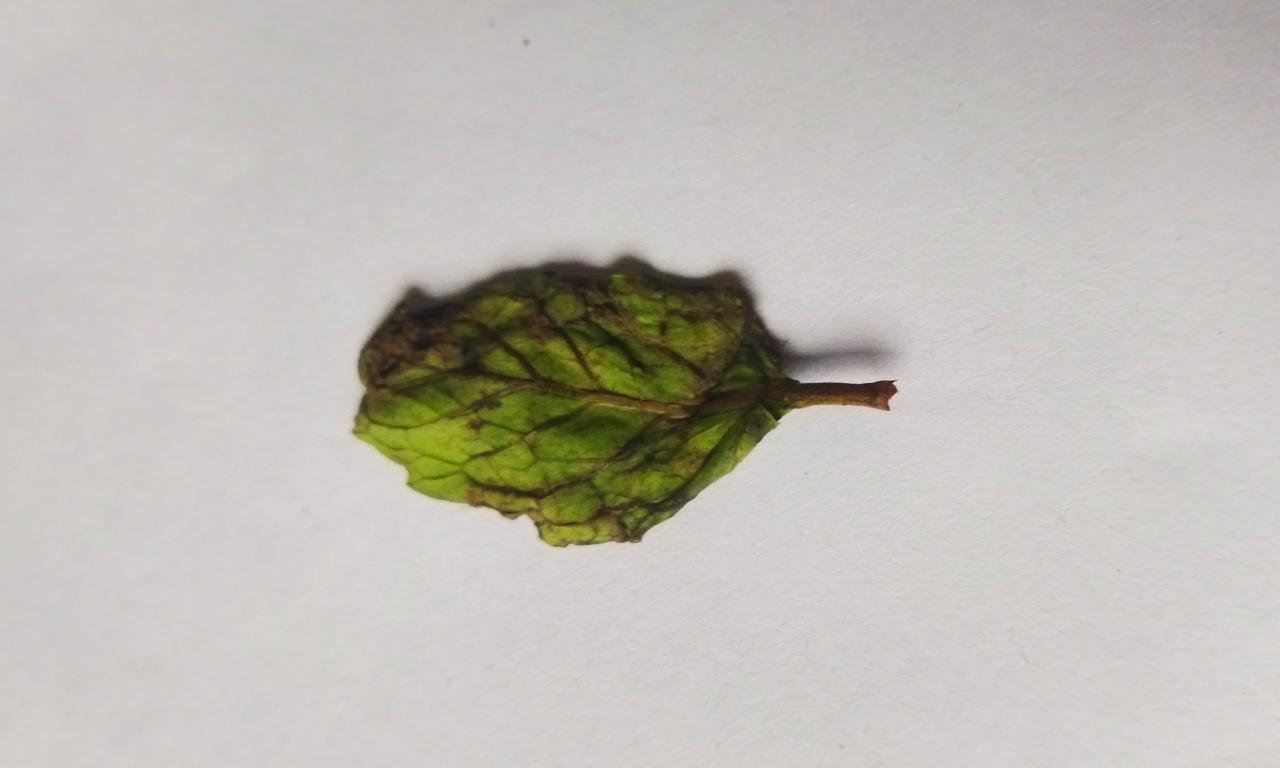
Label: Spoiled